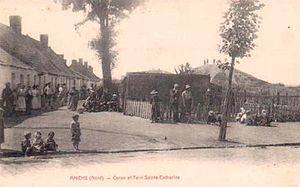
Coron et terril Sainte Catherine, Aniche, Nord, Nord-Pas-de-Calais, France.
Un coron est une habitation ouvrière typique des régions d'Europe occidentale en usage à l'époque de la révolution industrielle grâce à l'extraction du charbon et à la sidérurgie. Les corons constituaient des quartiers d'habitations unifamiliales étroites, à un étage, avec un petit jardin potager à l'arrière.
Aniche est une commune française située dans le département du Nord, en région Hauts-de-France.
La fosse Sainte-Catherine - Saint-Mathias, également orthographiée Sainte Catherine - Saint Mathias de la Compagnie des mines d'Aniche est un ancien charbonnage du Bassin minier du Nord-Pas-de-Calais, situé à Aniche. Les travaux commencent en 1777, la houille y est découverte pour la première fois par la Compagnie d'Aniche dans la nuit du 12 septembre 1778. À partir de là, l'exploitation se développe peu à peu, tout en restant faible. La fosse Saint-Laurent - Sainte-Thérèse est commencée en 1779 et mise en service l'année suivante, mais lorsqu'elle est fermée en 1786, l'exhaure cesse au puits Saint-Laurent, ce qui entraîne l'inondation des quatre puits, les puits Sainte-Catherine et Saint-Mathias sont abandonnés, la compagnie est au bord de la ruine.